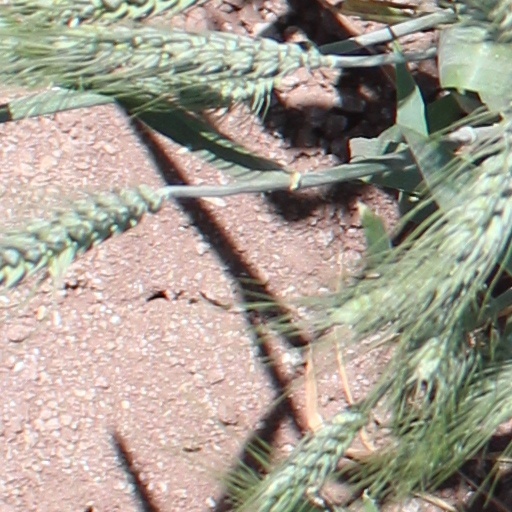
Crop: wheat